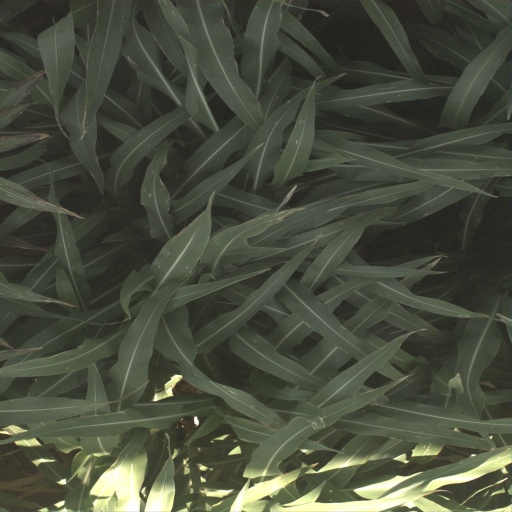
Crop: sorghum